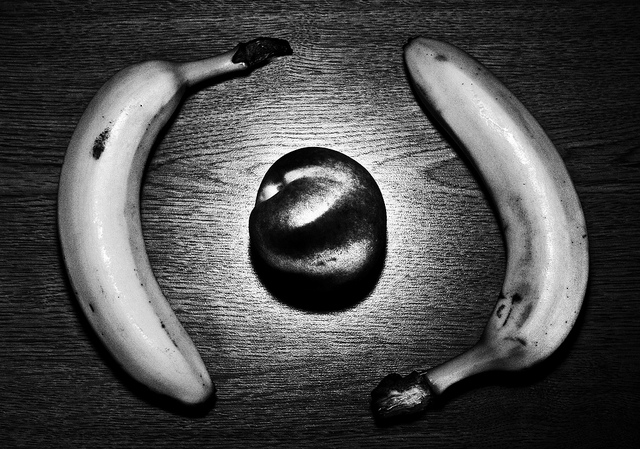
user: Given an image and a question. Answer the question in a short answer. Question: Where are the two outer fruits primarily grown? Short Answer:
assistant: south america